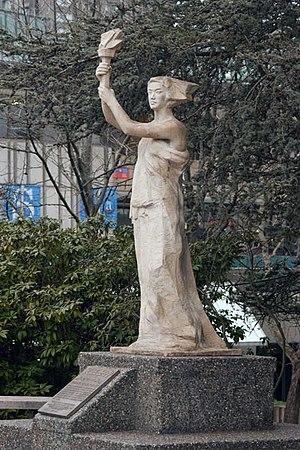
La Déesse de la Démocratie est une sculpture réalisée par des étudiants de l'école nationale des beaux-arts de Pékin dans les derniers jours des manifestations de la place Tian'anmen en 1989, mouvement d'étudiants, d'intellectuels et d'ouvriers chinois, qui dénonçaient la corruption et demandaient des réformes politiques et démocratiques.
L'histoire du communisme recouvre l'ensemble des évolutions de ce courant d'idées et, par extension, celle des mouvances et des régimes politiques qui s'en sont réclamés. Le communisme se développe principalement au XXᵉ siècle, dont il constitue l'une des principales forces politiques : à son apogée, durant la seconde moitié du siècle, un quart de l'humanité vit sous un régime communiste.